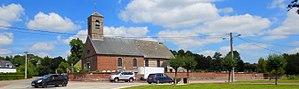
Rumillies est un village de la commune de Tournai, ville située dans le Hainaut occidental, en Belgique. Le nom Rumillies n'est apparu qu'en 1803 du fait que le village avait eu différents noms auparavant : Rumineas, Villa Ruminae Dom Baudry, Rumegnies, Ruegni et Rusmegni, Rumengies, Rumegnies et Rugmegnies. Le village était une commune à part entière tout comme Allain, Chercq, Havinnes, Kain, Mont-Saint-Aubert, Ramegnies-Chin, Warchin avant la fusion des communes de 1977.